Great Heavens

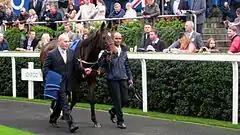
Great Heavens in the parade ring

Great Heavens (foaled 28 April 2009) is a British Thoroughbred racehorse who won the 2012 Irish Oaks. She is owned by Lady Rothschild and trained by John Gosden.